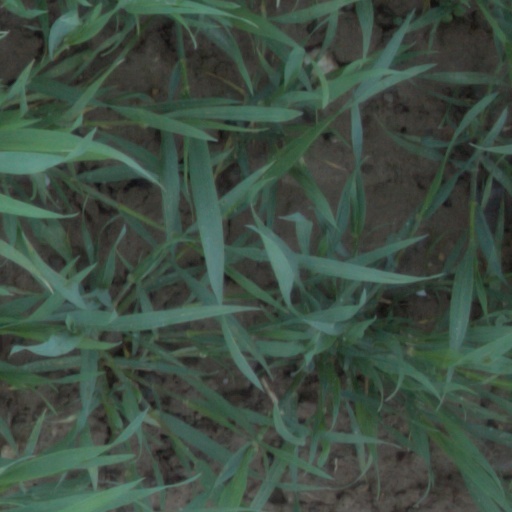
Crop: wheat